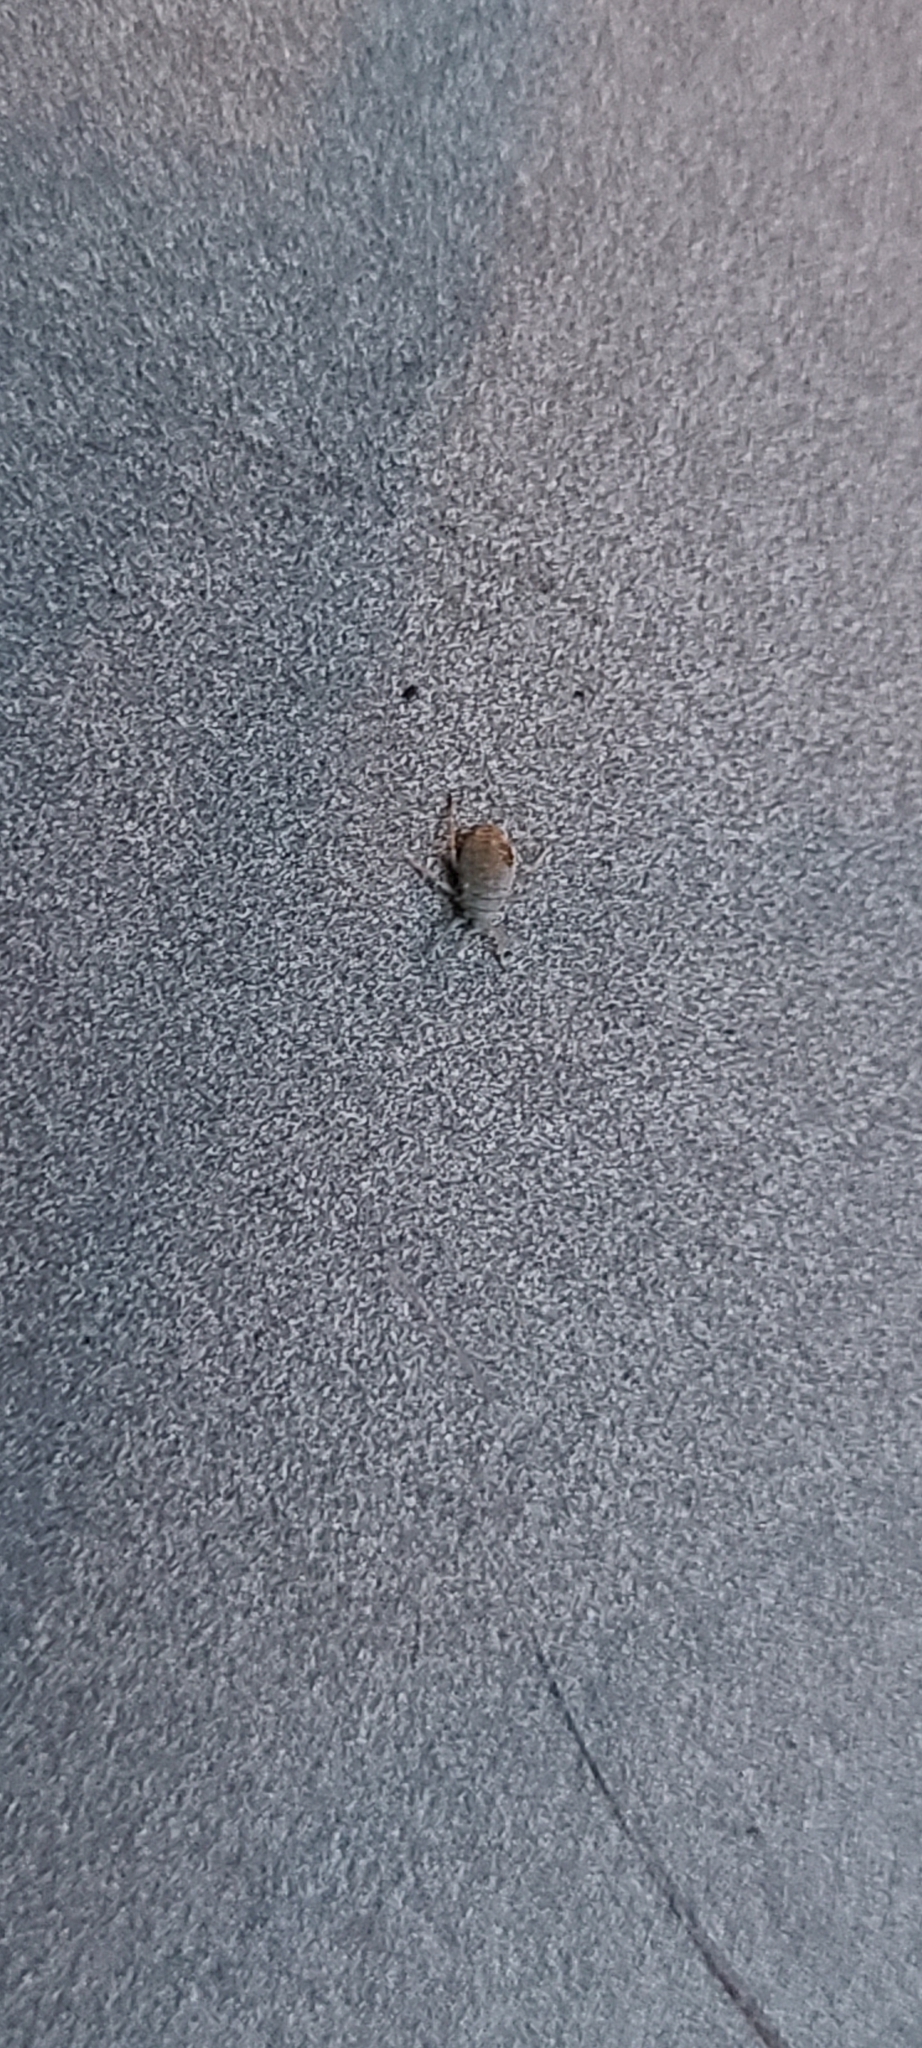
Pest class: cabbage_aphid